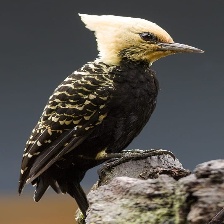
Species: BLONDE CRESTED WOODPECKER
Scientific name: CELEUS FLAVESCENS